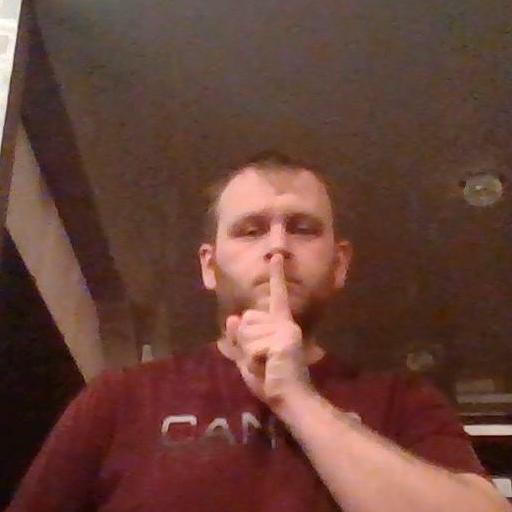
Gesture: mute